Answer in natural language. Consider the 3D positions of the objects in the scene and not just the 2D positions in the image. Is the centerpoint of  Doorway at a higher height than framed landscape painting with airship? Choose between the following options: no or yes
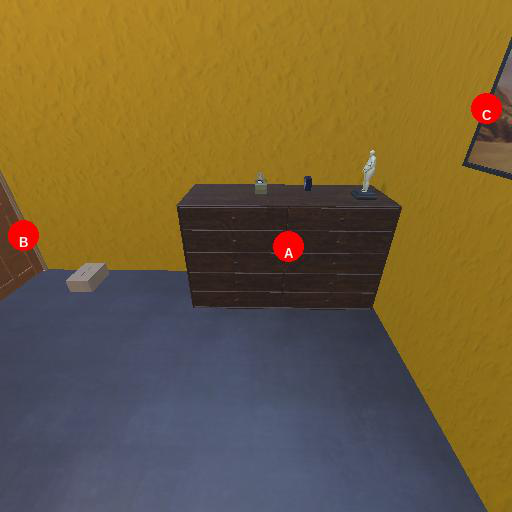
<answer>no</answer>